Jolyon Connell

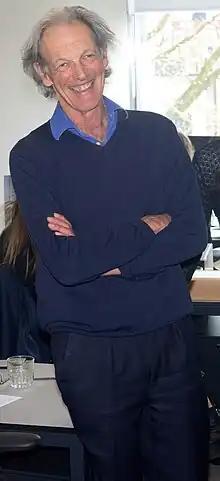
British journalist and publisher, Jon Connell

A former Washington correspondent of The Sunday Times, and deputy editor of The Sunday Telegraph, he was Editor-in-Chief of The Week from its launch until 2003 and thereafter its Editorial Director before leaving the magazine in 2019 after its sale to the private equity firm, Exonent. He founded The Knowledge in 2021.